Kazimieras Antanavičius (economist)

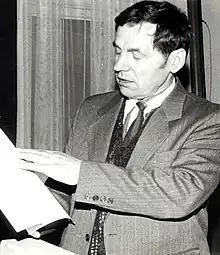
Kazimieras Antanavičius

Kazimieras Antanavičius (25 November 1937 – 16 April 1998) was a Lithuanian economist and politician, signatory of the Act of the Re-Establishment of the State of Lithuania and member of the Seimas.